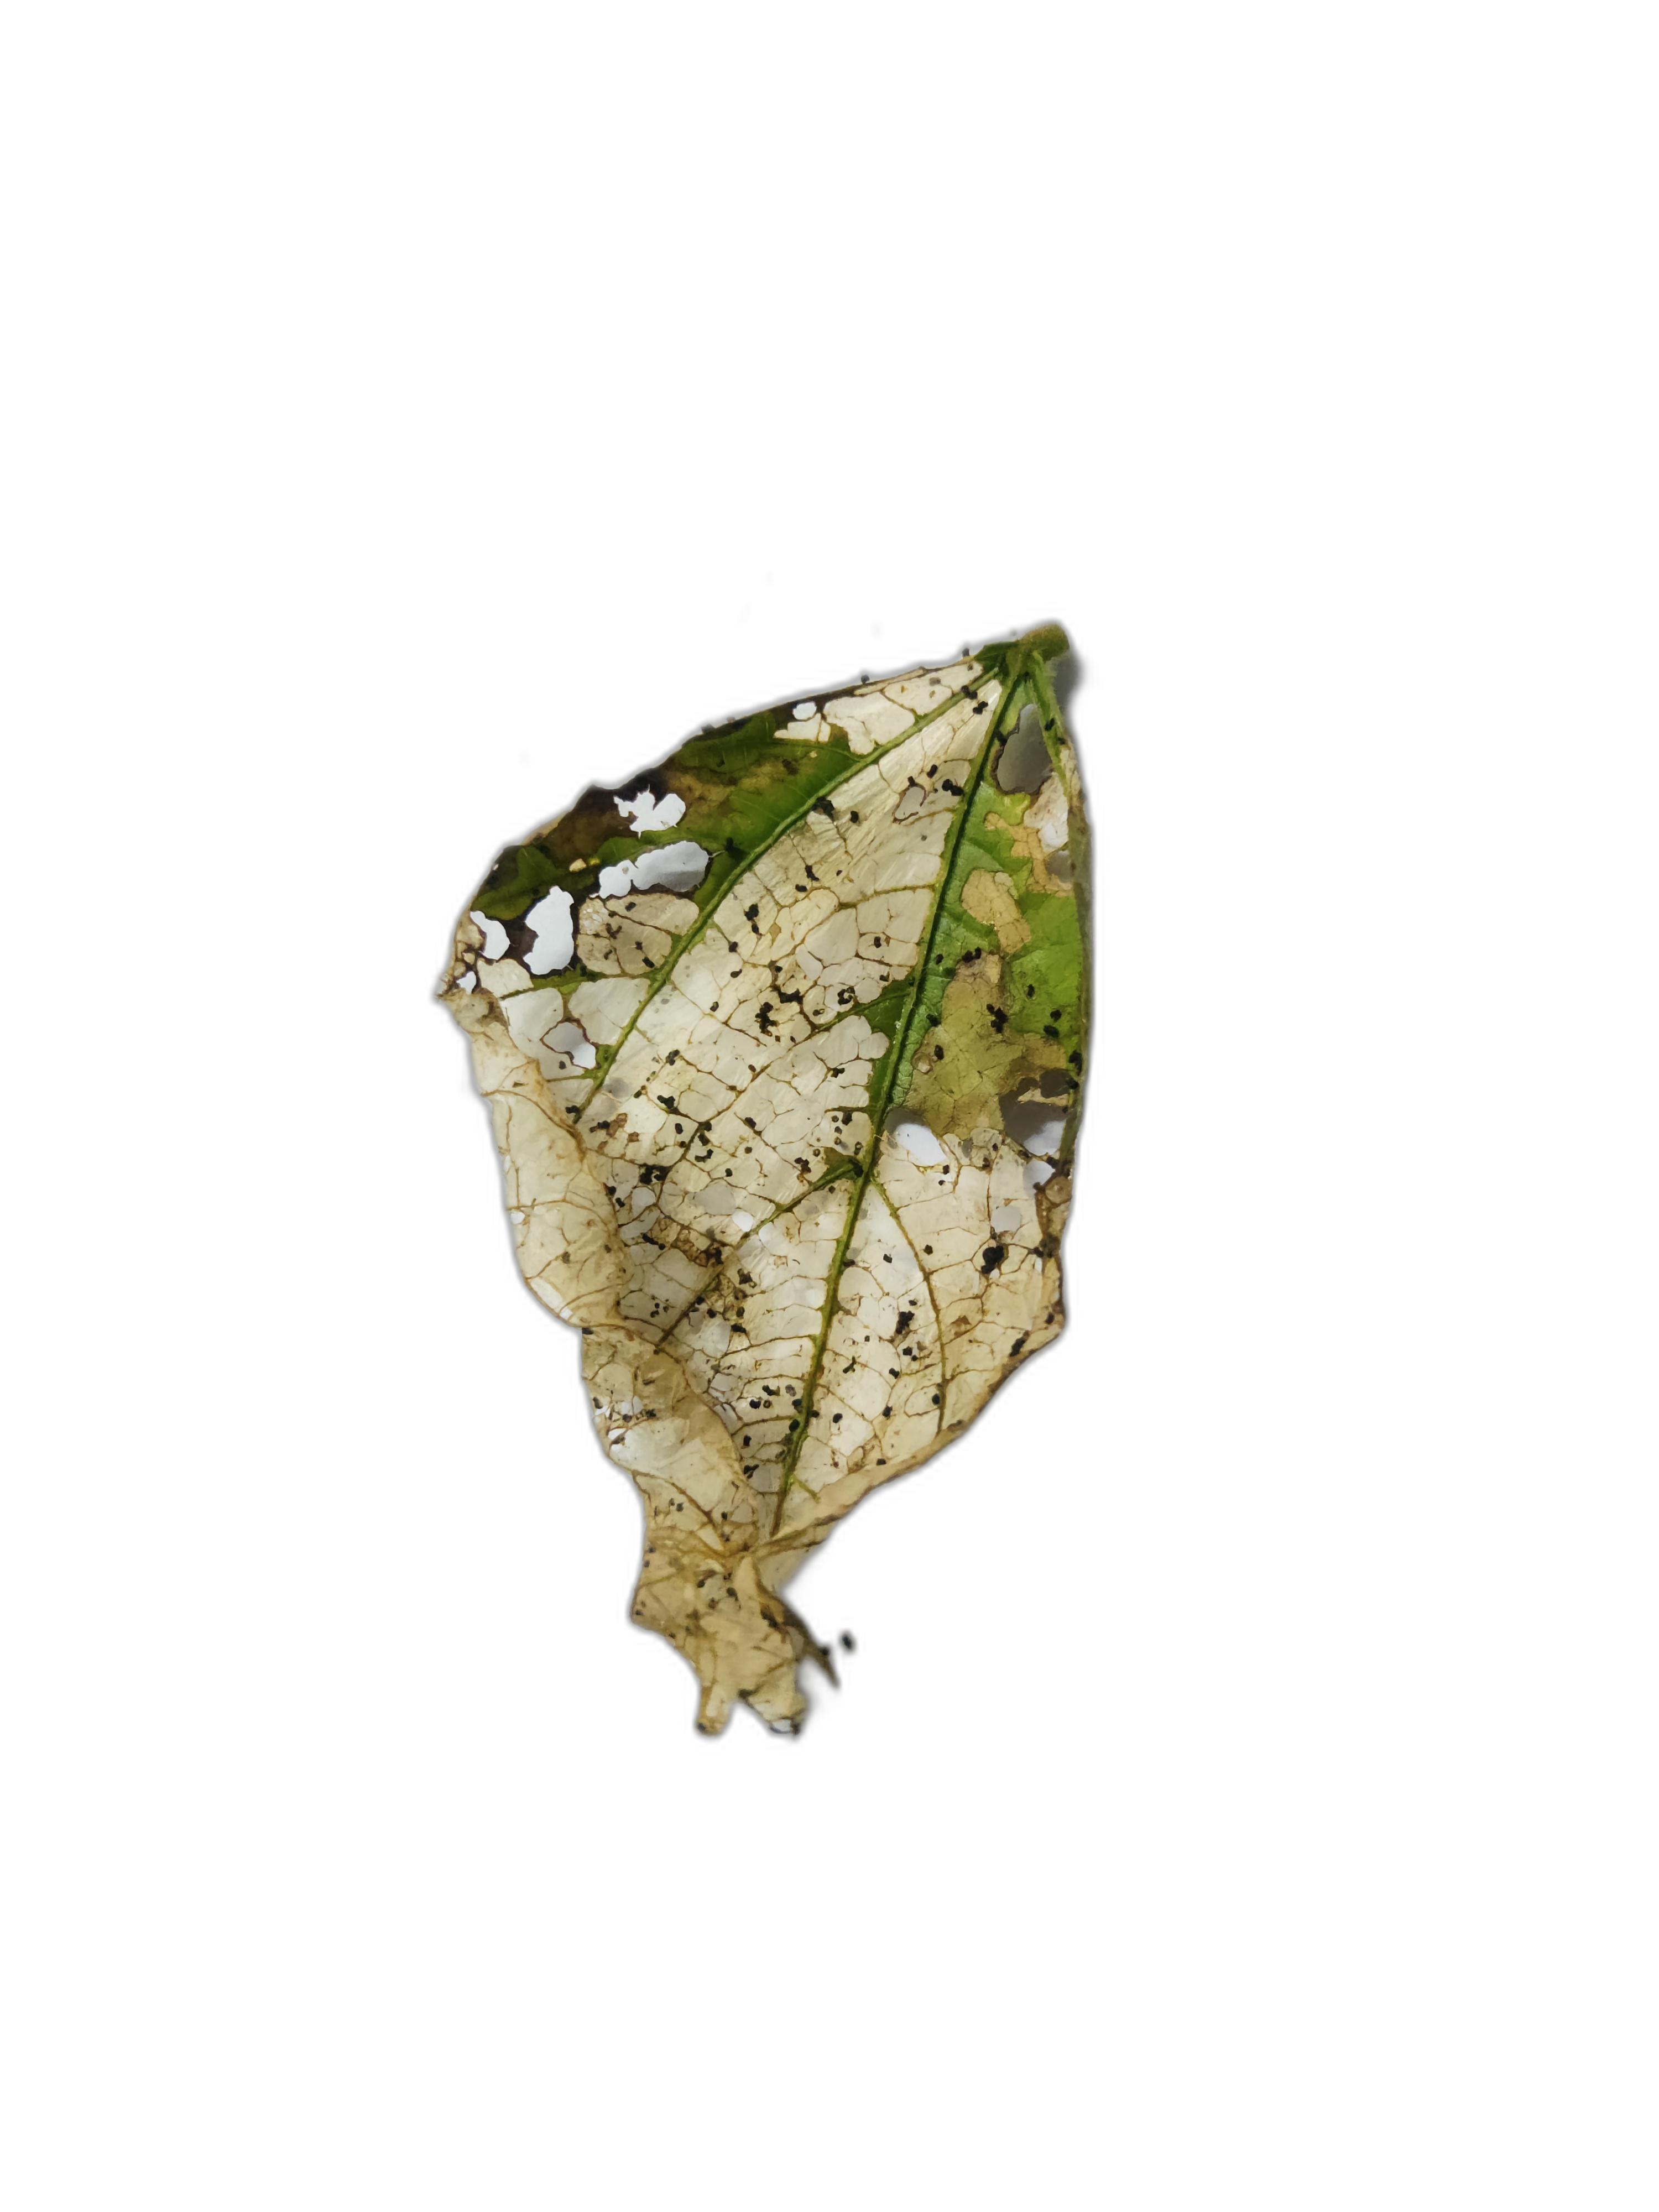
Label: Insect